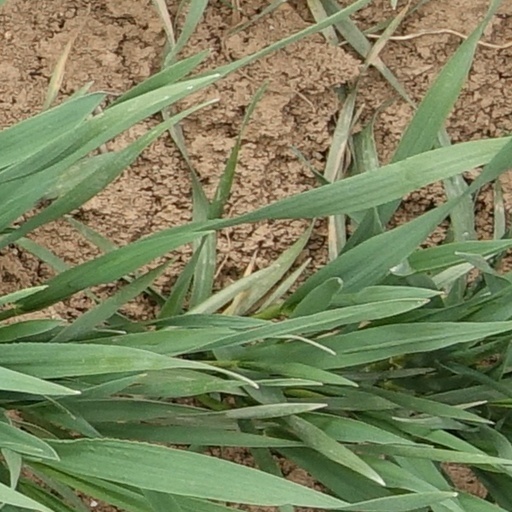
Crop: wheat